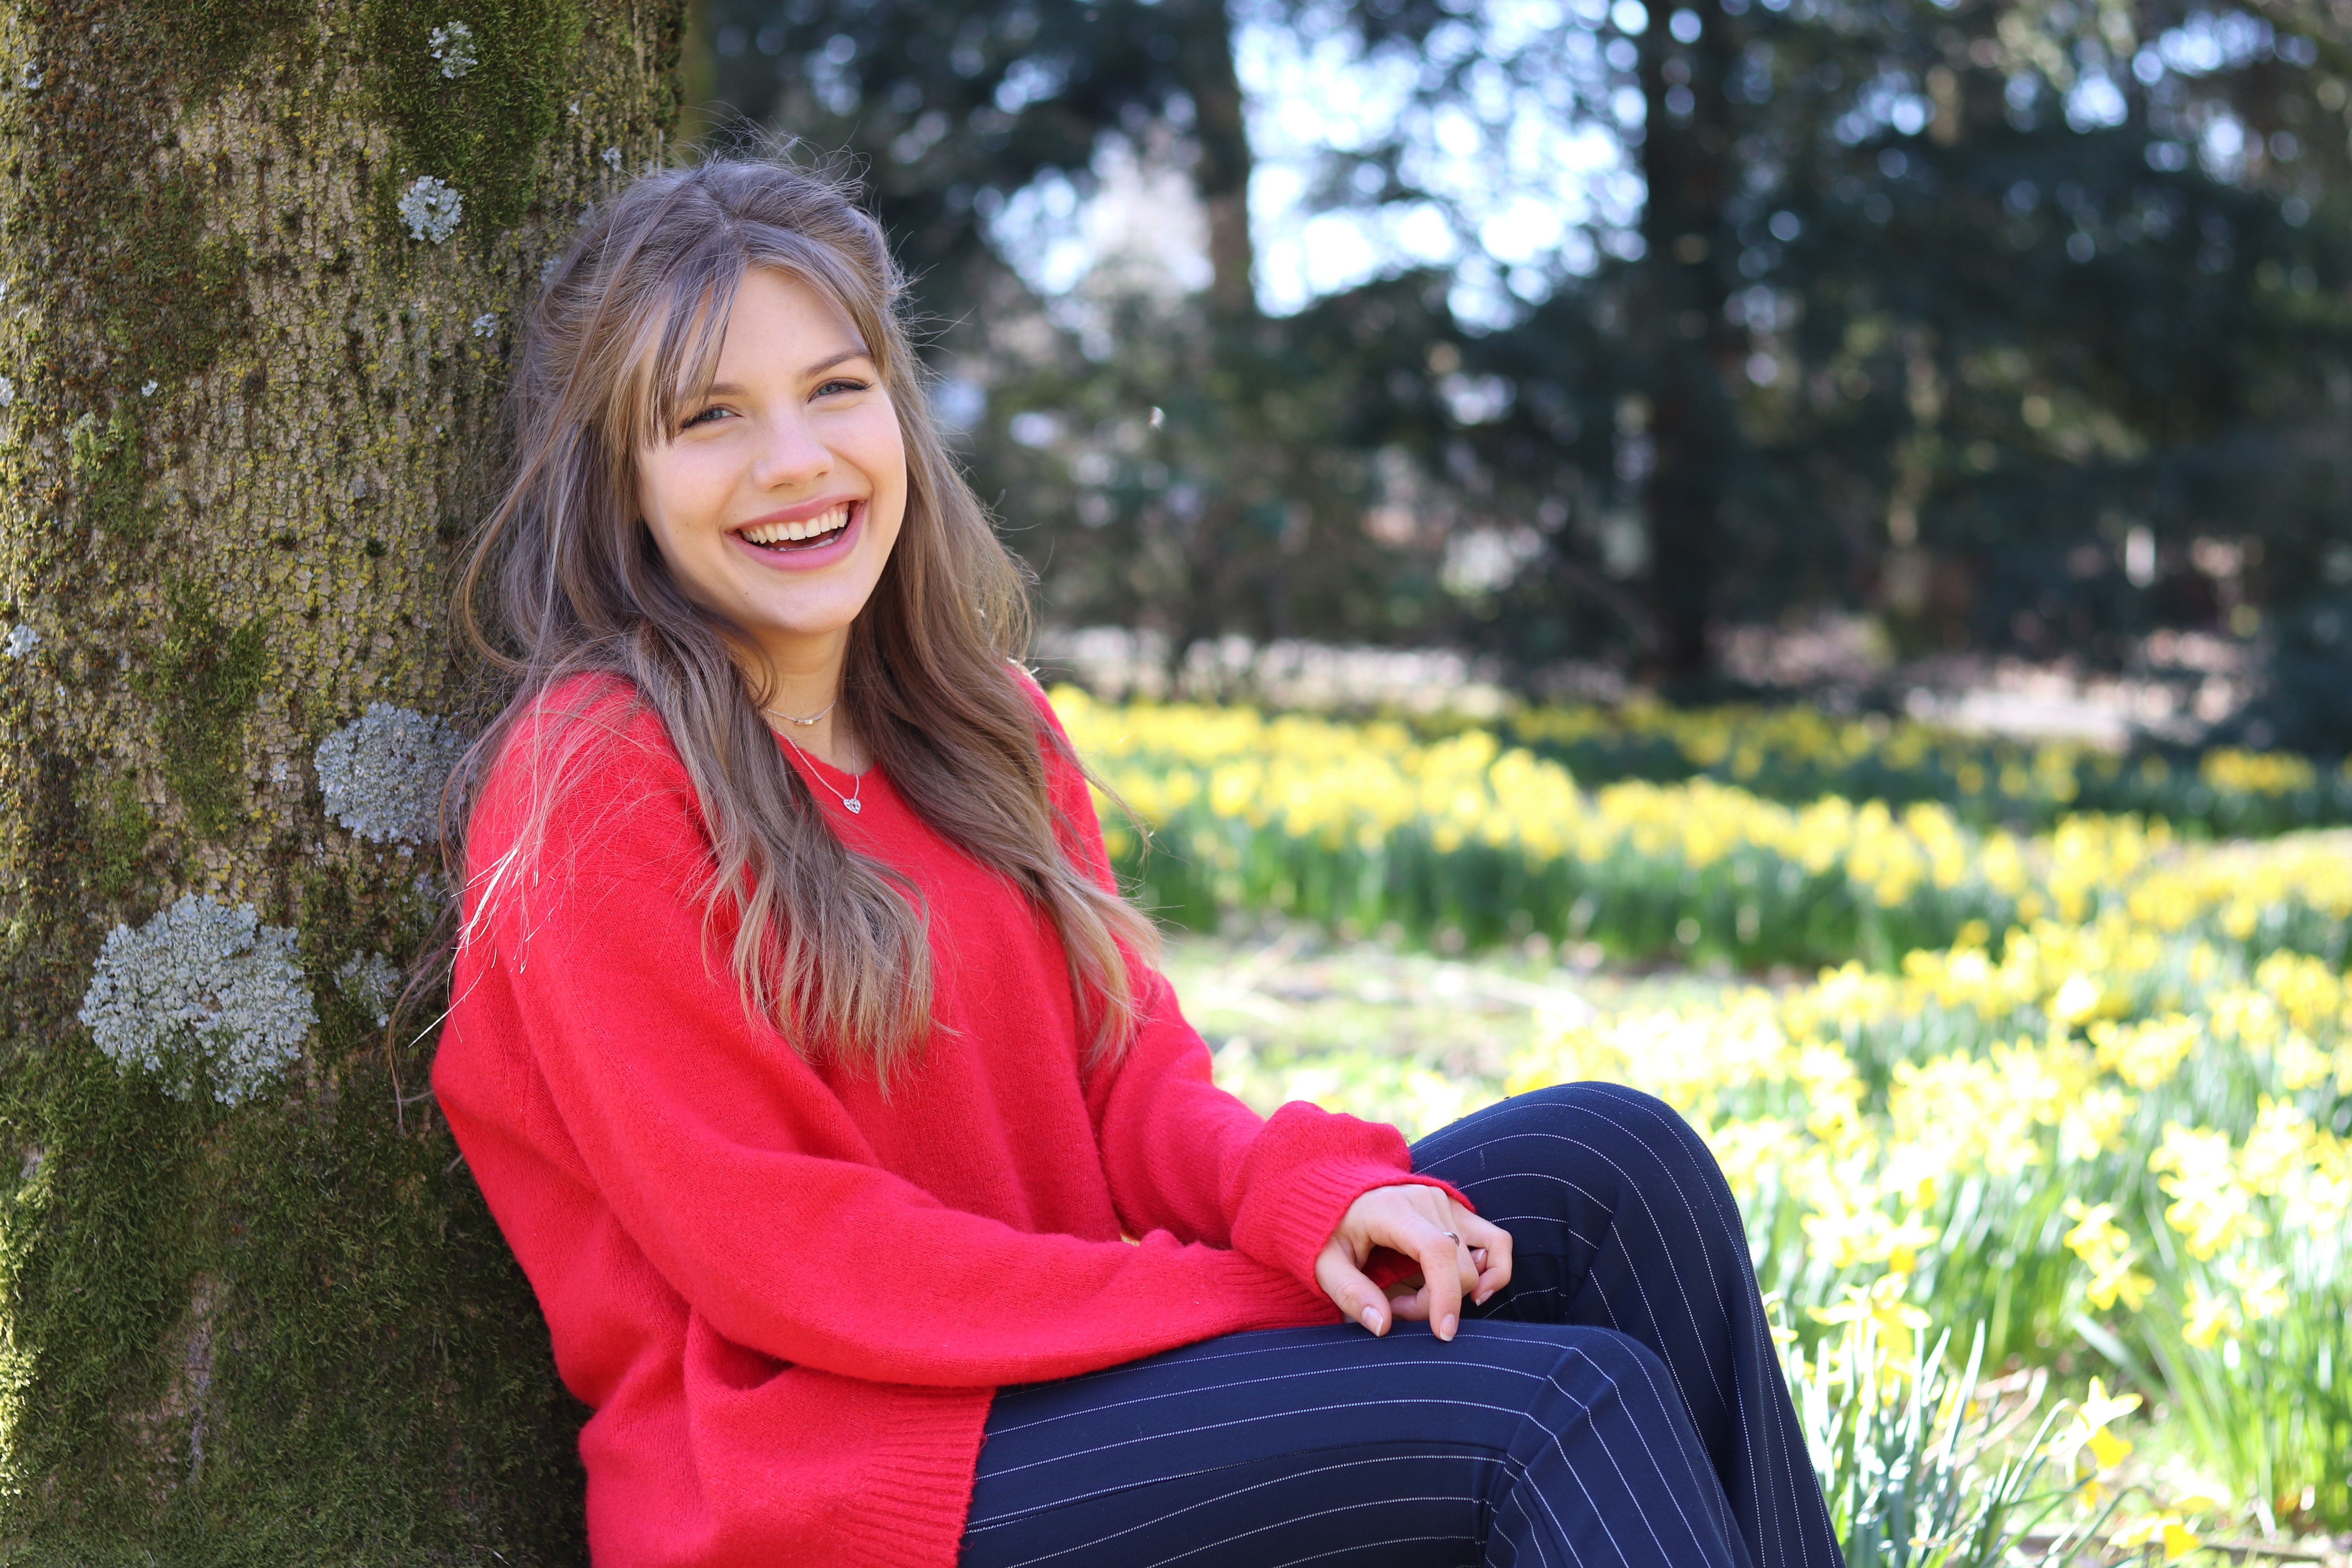
People in nature, face, photograph, facial expression, people, red, sitting, green, beauty, yellow, smile, pink, botany, tree, grass, spring, photography, photo shoot, leaf, eye, long hair, portrait photography, outerwear, happy, portrait, plant, flower, brown hair, laugh, leisure, wildflower